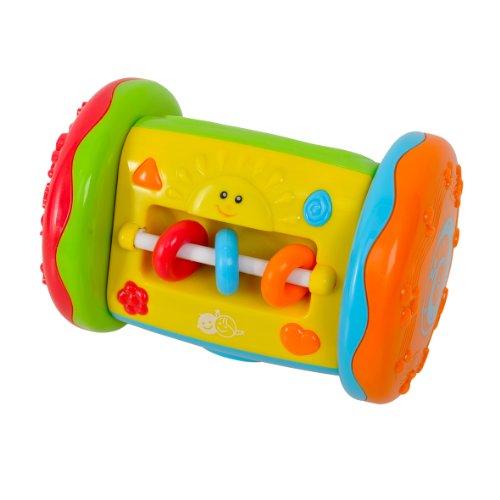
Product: Playgo Musical Spinning Wheel
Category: Toys & Games | Baby & Toddler Toys | Musical Toys
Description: Baby can learn to crawl, running after Musical Spinning Wheel.
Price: $19.95
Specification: ProductDimensions:7.8x5.4x5.4inches|ItemWeight:1.6pounds|ShippingWeight:1.75pounds(Viewshippingratesandpolicies)|DomesticShipping:ItemcanbeshippedwithinU.S.|InternationalShipping:ThisitemcanbeshippedtoselectcountriesoutsideoftheU.S.LearnMore|ASIN:B004WQF5LM|Itemmodelnumber:2435|Manufacturerrecommendedage:6months-4years